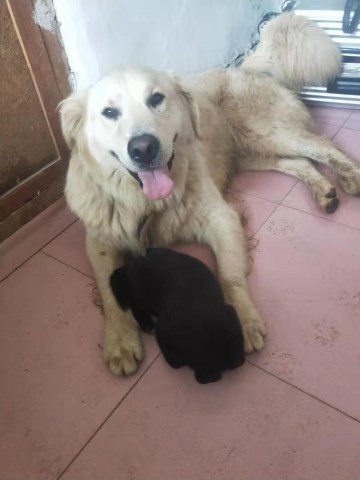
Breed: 5355-n000126-golden_retriever